Postage stamps and postal history of Kuwait

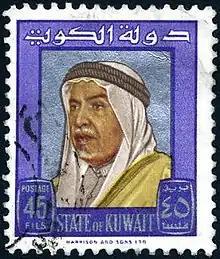
A 1964 45 fils stamp of Kuwait

This is a survey of the postage stamps and postal history of Kuwait.